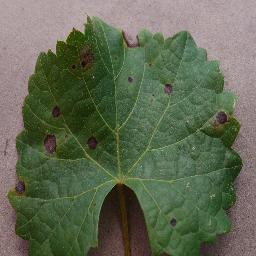
Label: Grape___Black_rot